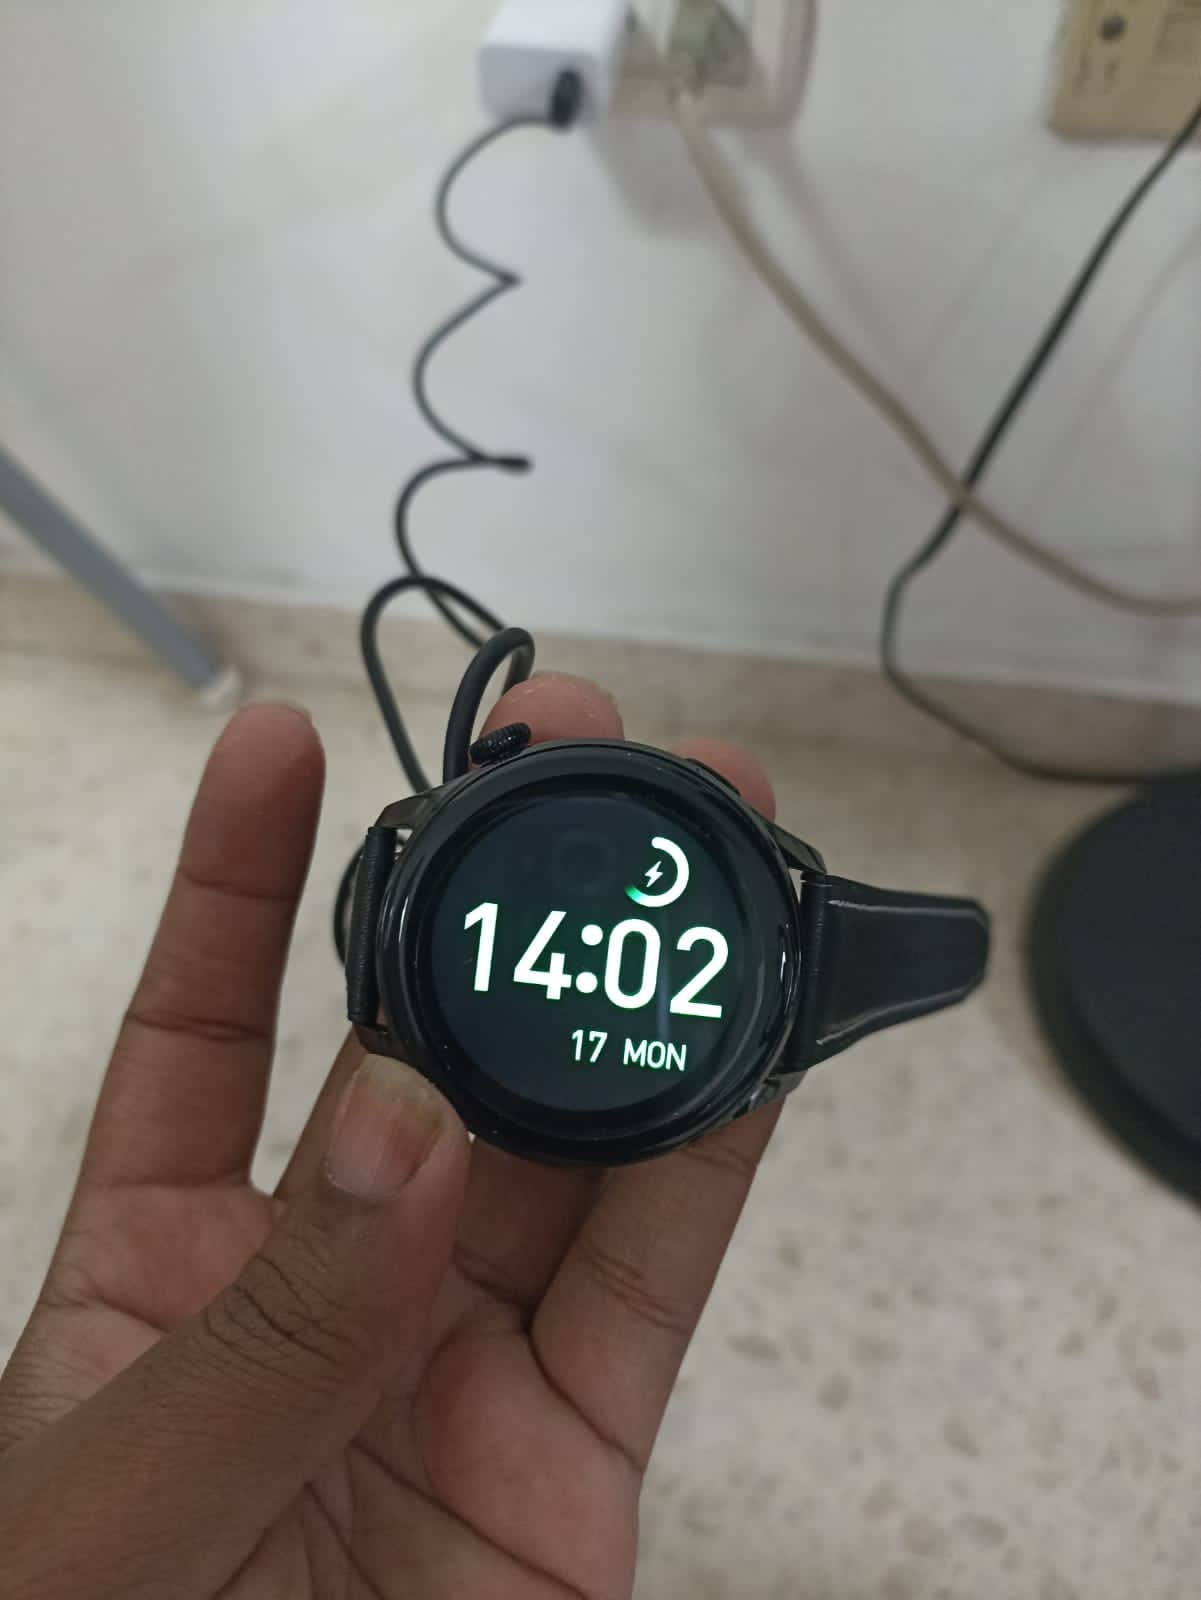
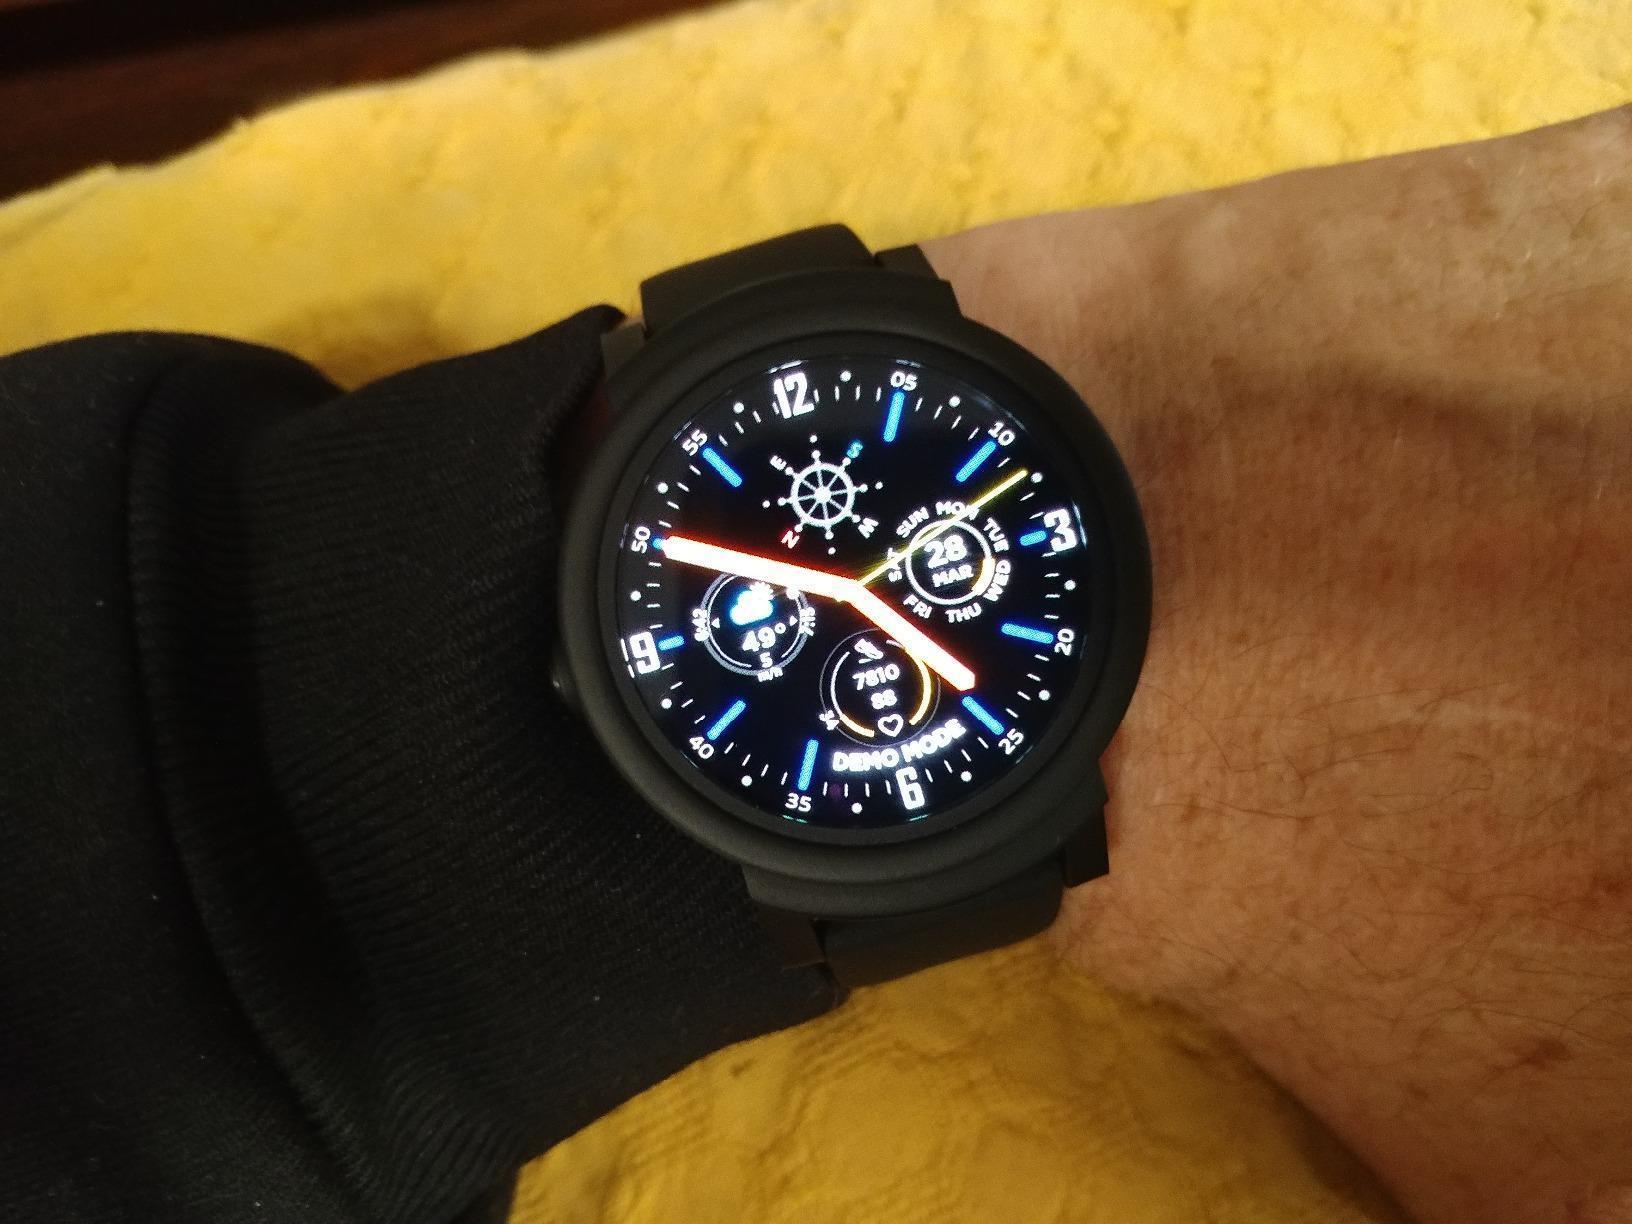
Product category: smartwatch
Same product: no